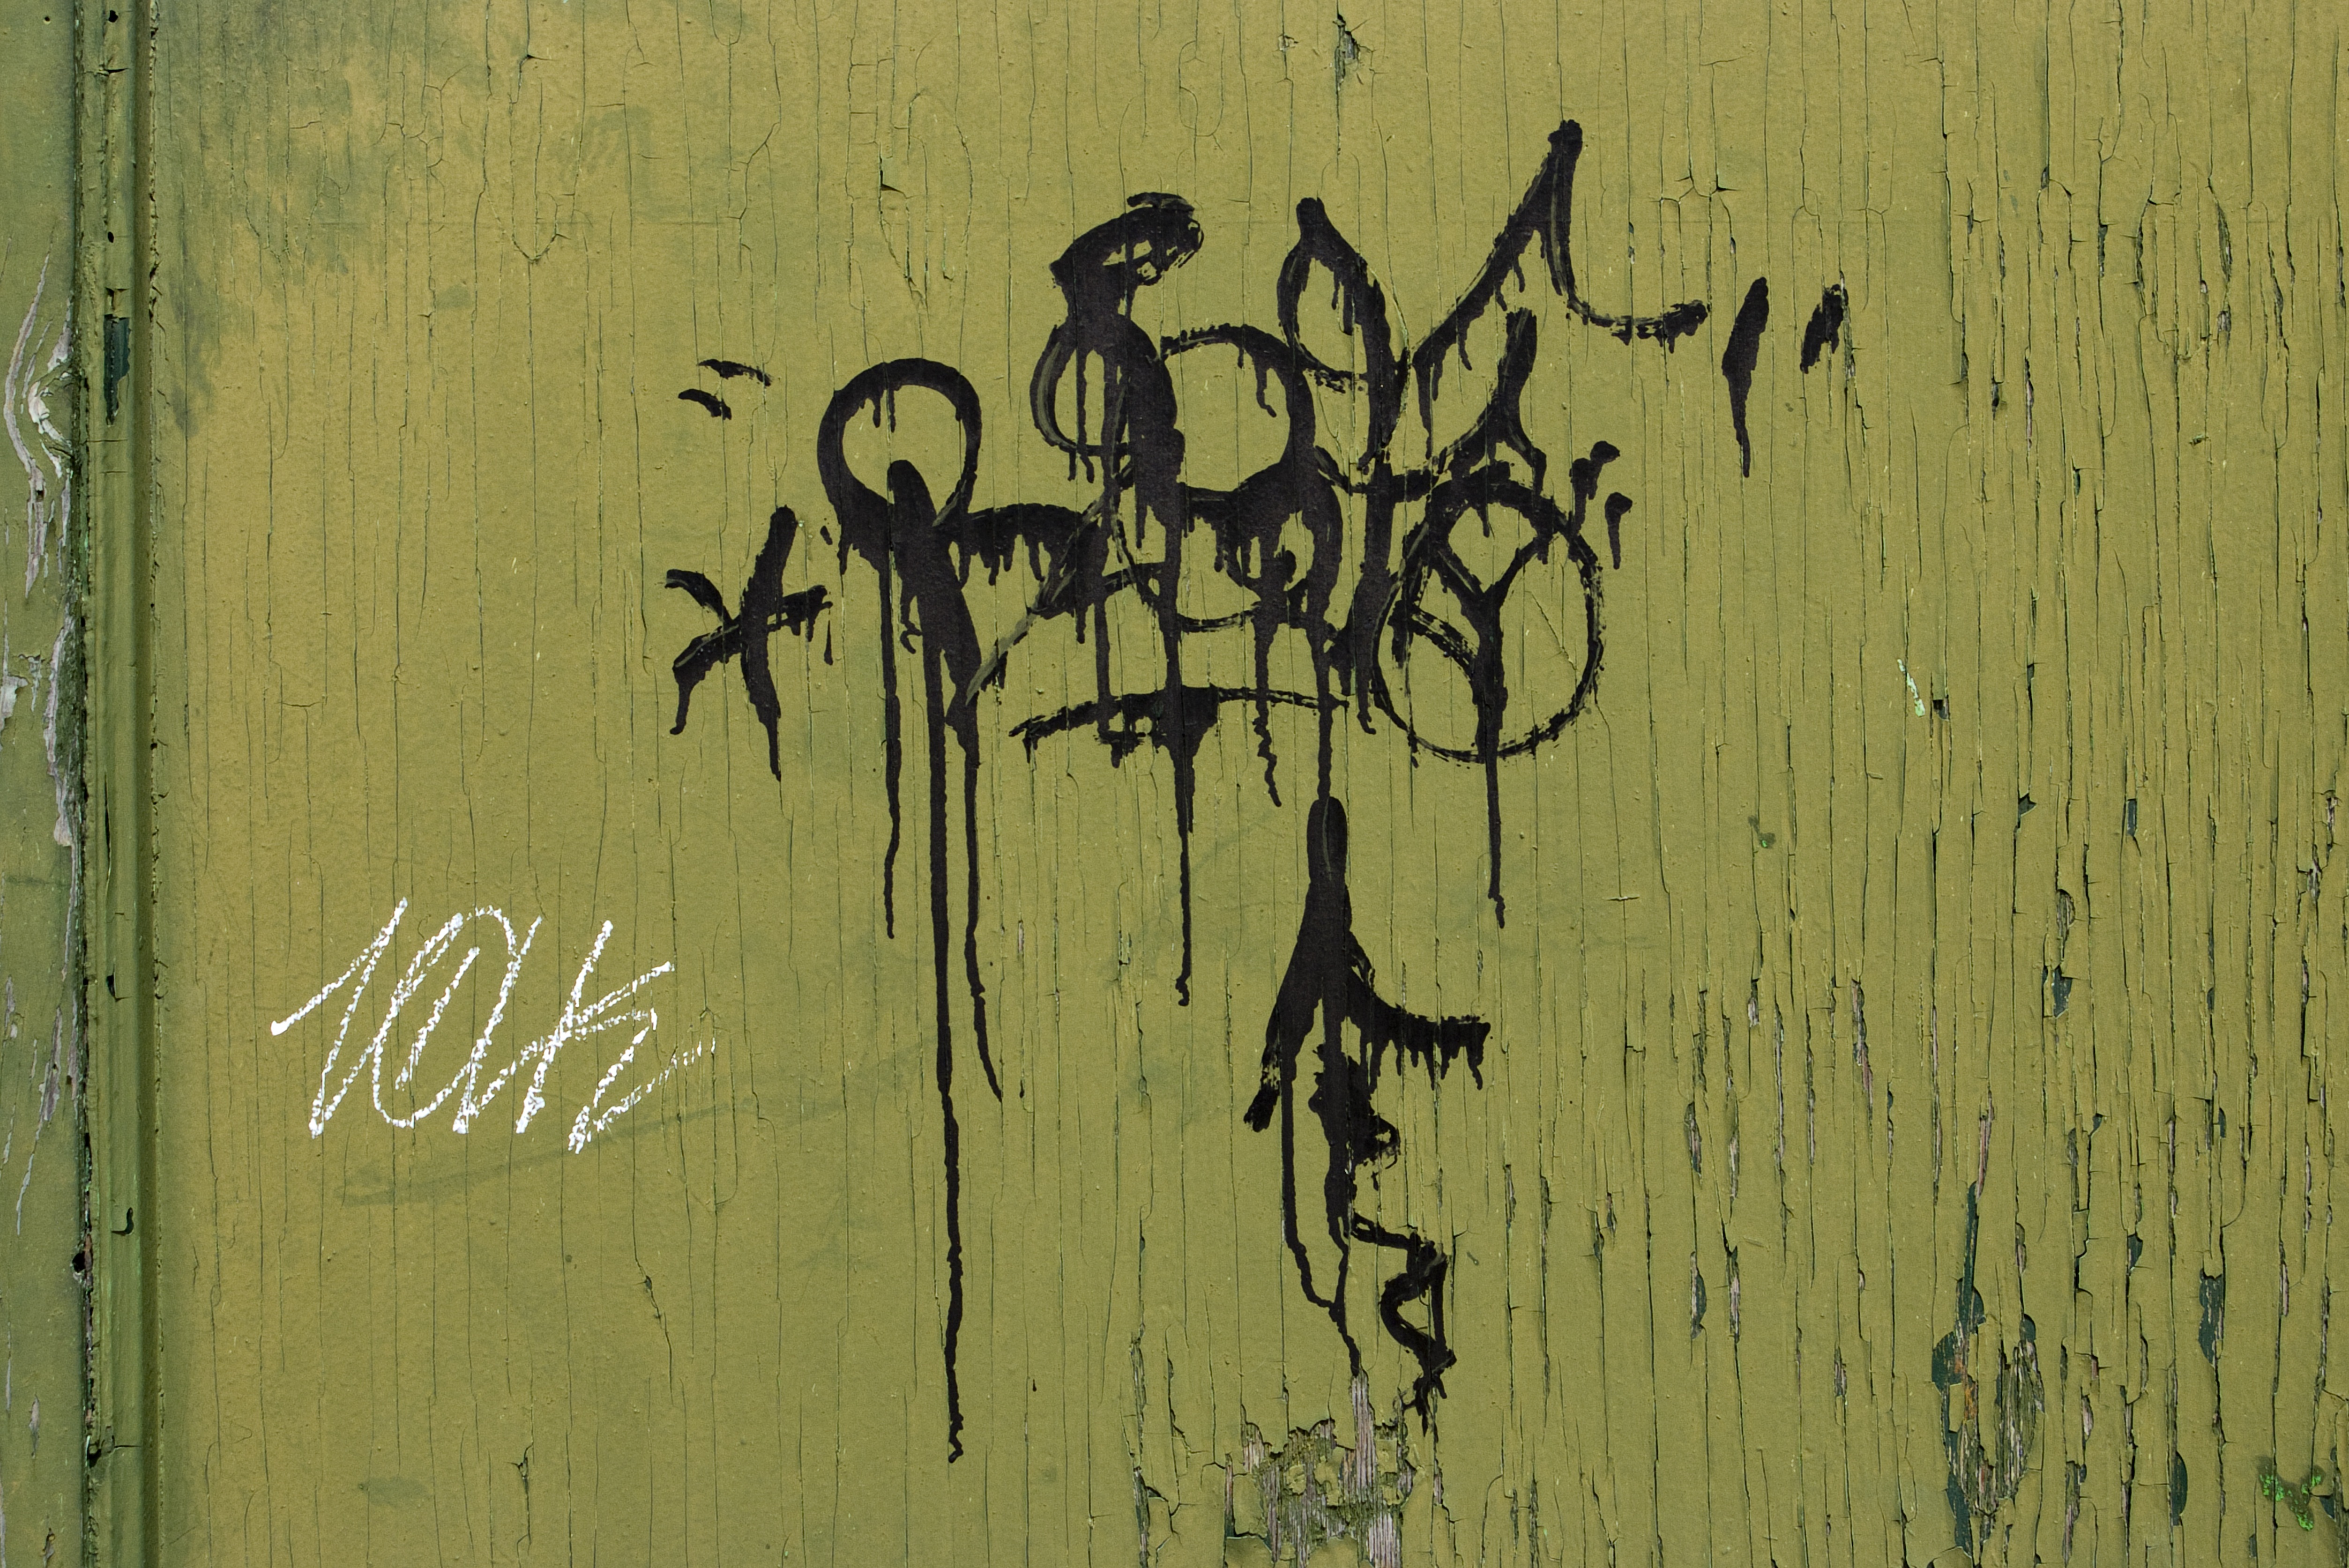
wood, texture, city, urban, wall, downtown, green, paint, abandoned, grunge, graffiti, font, art, sketch, drawing, calligraphy